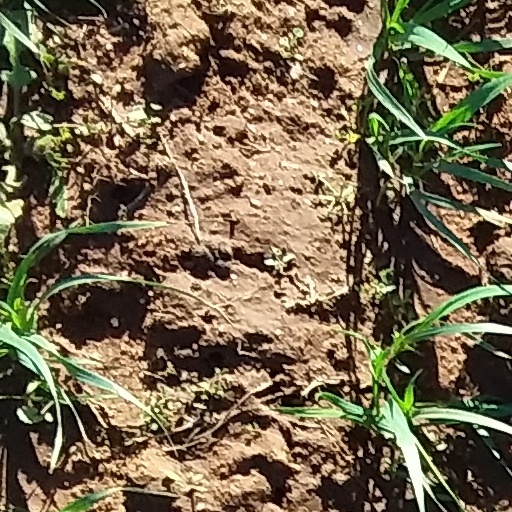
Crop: wheat